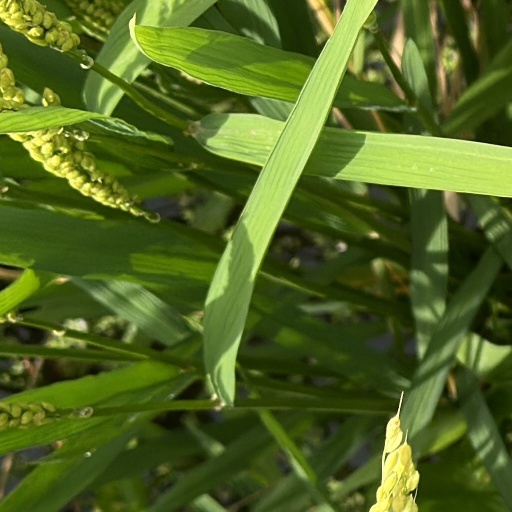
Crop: rice